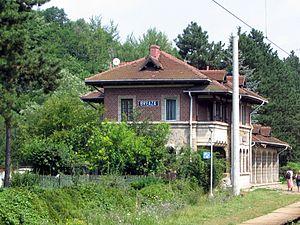
Breaza est une ville roumaine du județ de Prahova, dans la région historique de Valachie et dans la région de développement du Sud.